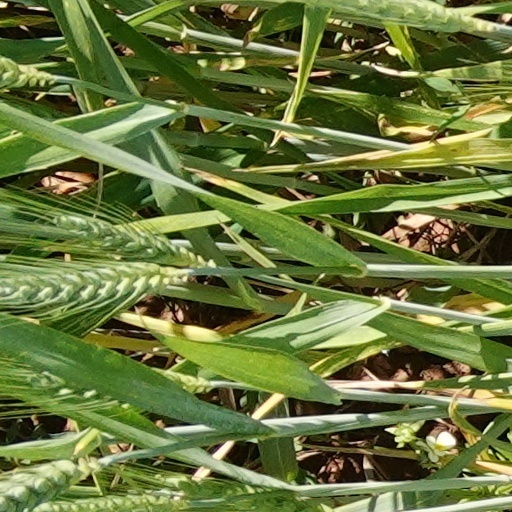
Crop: wheat